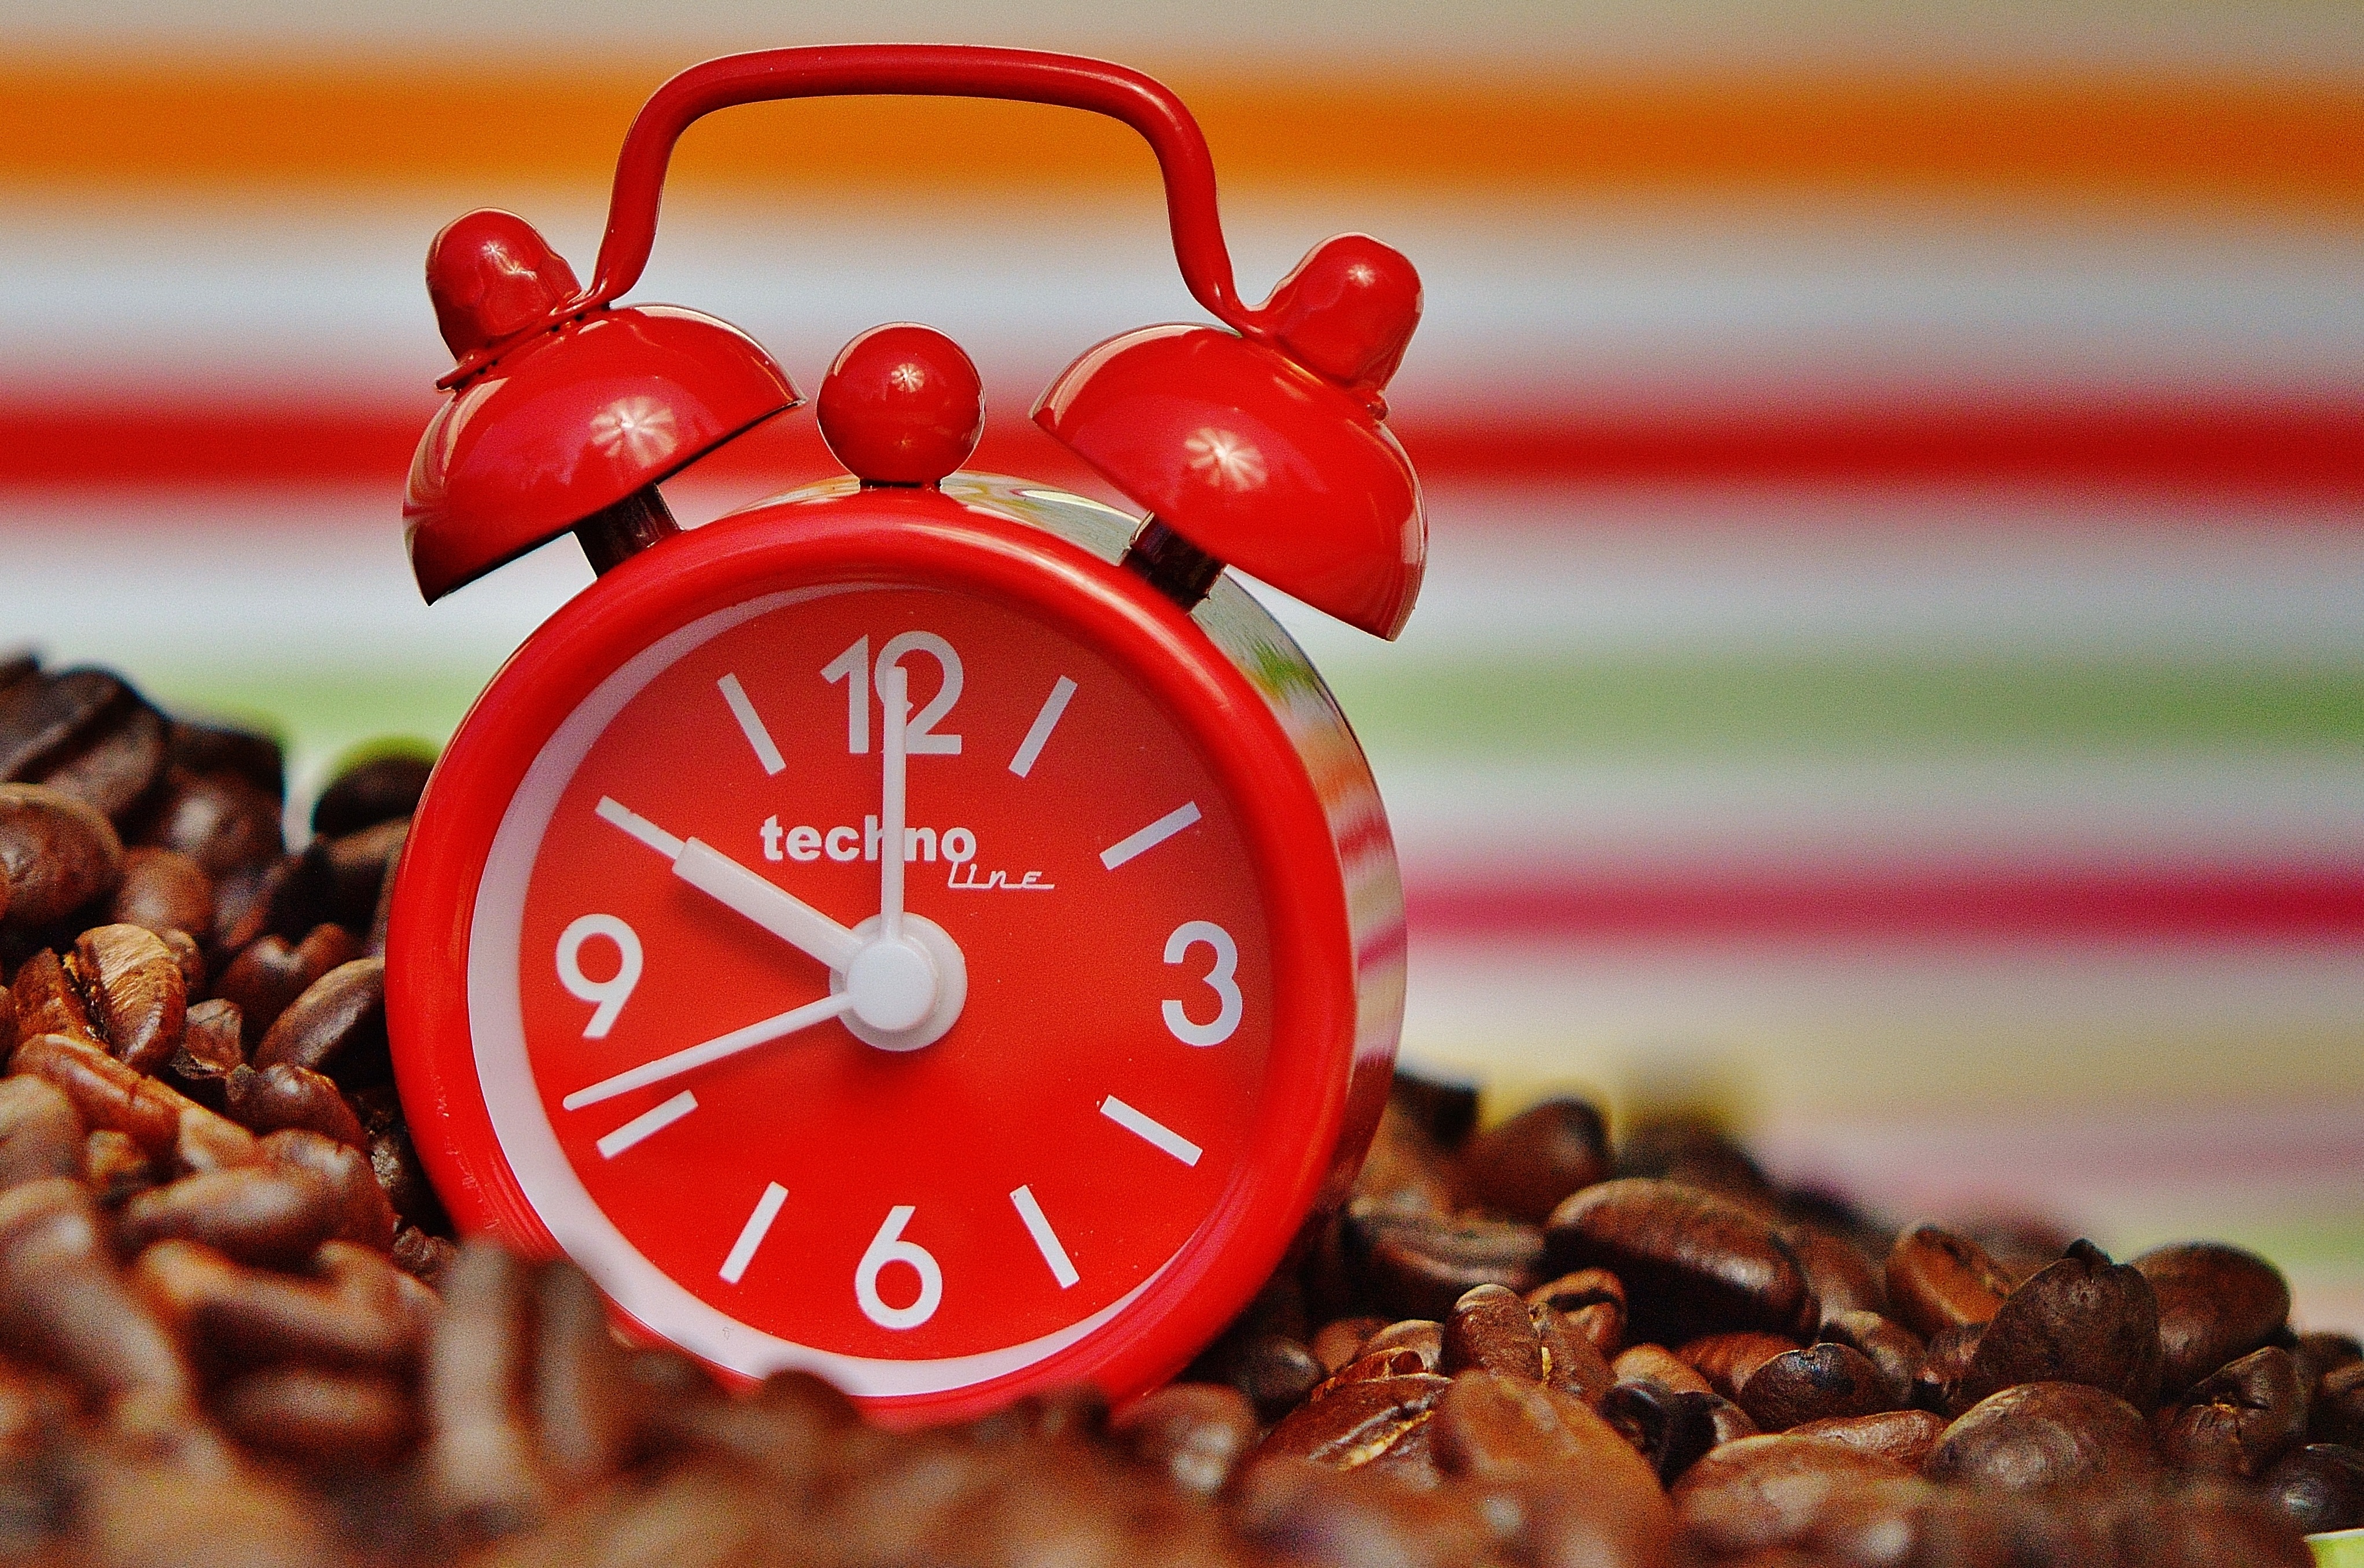
cafe, coffee, time, alarm clock, food, red, relax, produce, drink, espresso, snack, delicious, caffeine, break, enjoy, benefit from, workplace, coffee break, flavor, coffee beans, drink coffee, good morning, coffee drink